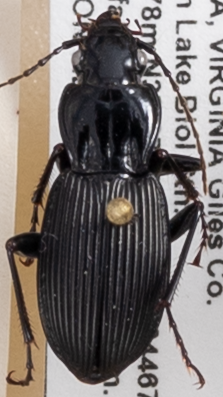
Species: Pterostichus lachrymosus
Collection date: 2021-07-27
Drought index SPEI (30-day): -2.09
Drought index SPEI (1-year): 0.272
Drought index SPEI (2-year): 0.9